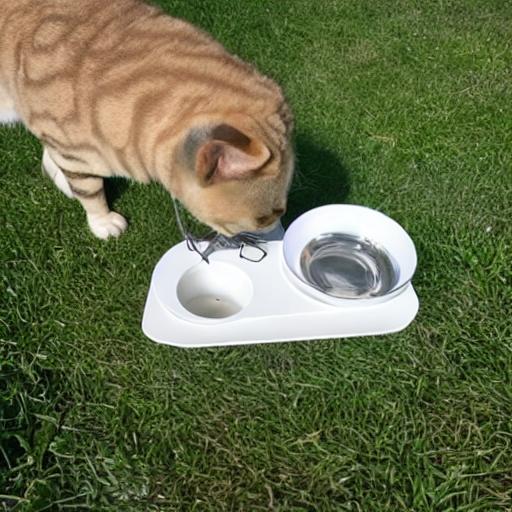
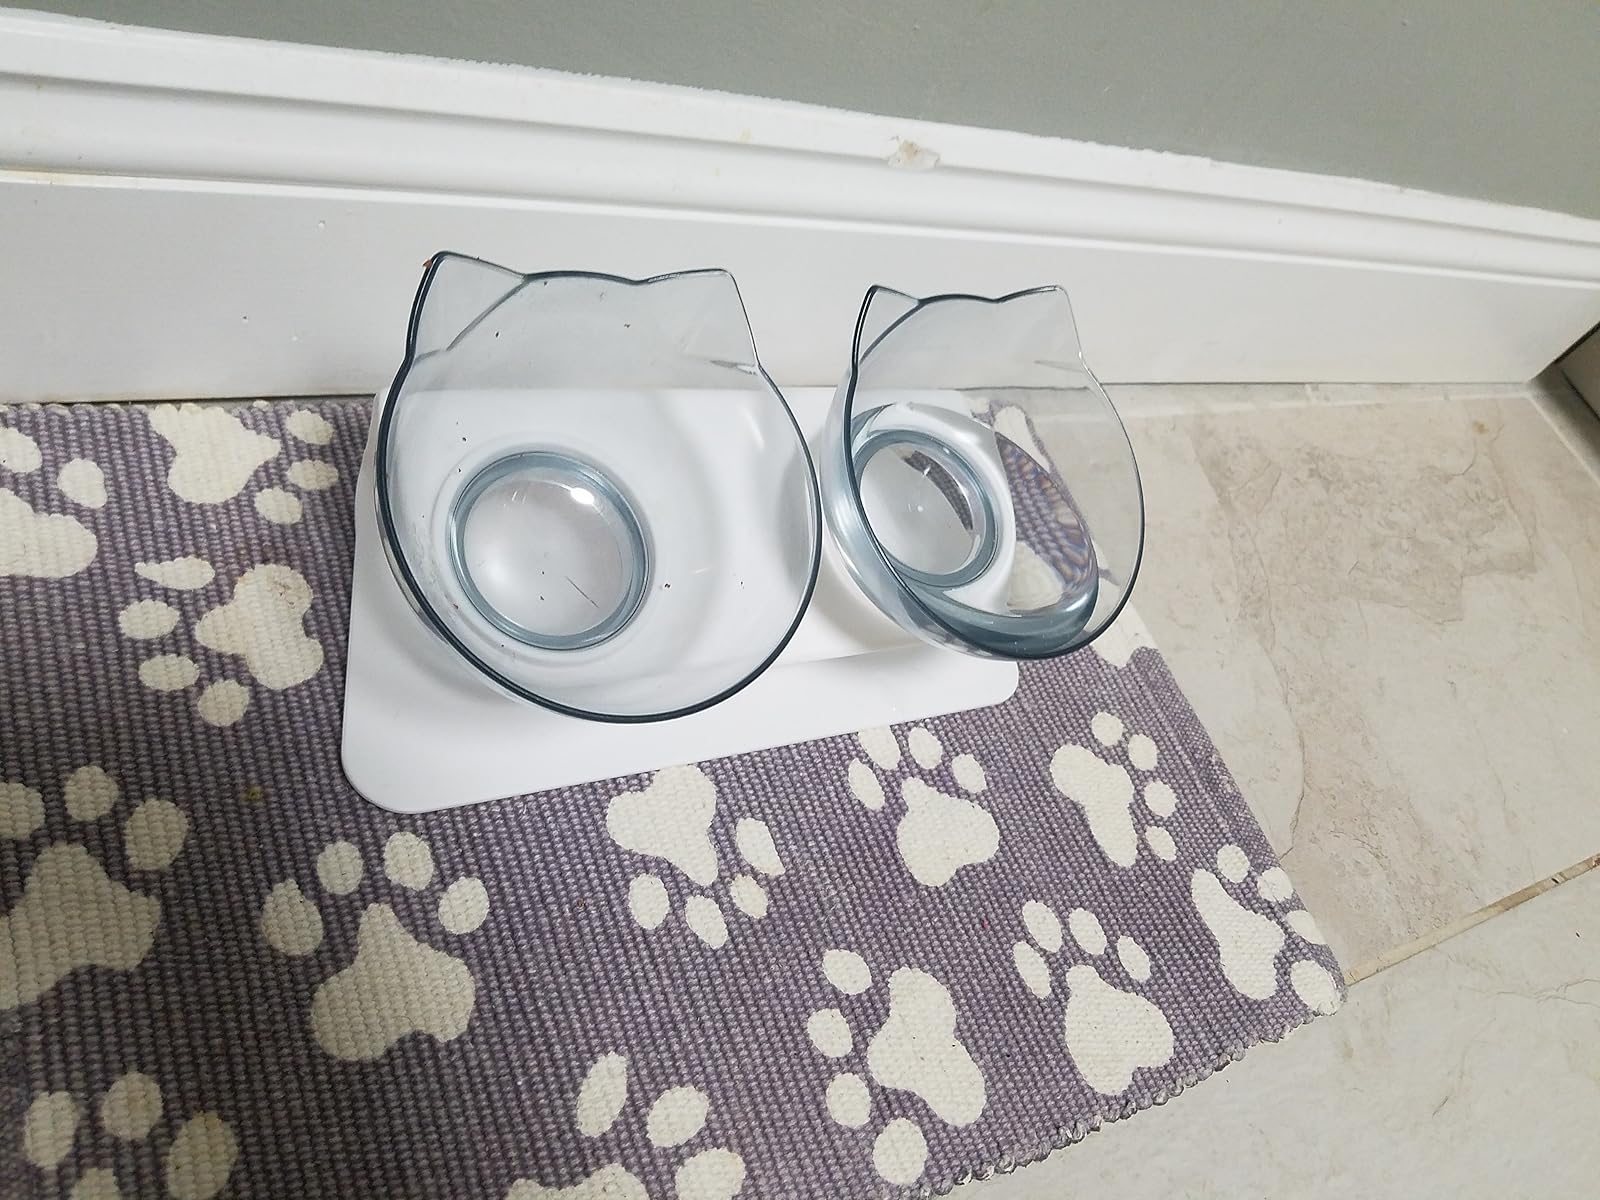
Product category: items_bowl
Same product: no